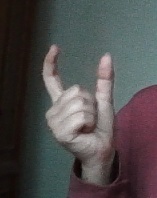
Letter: nun